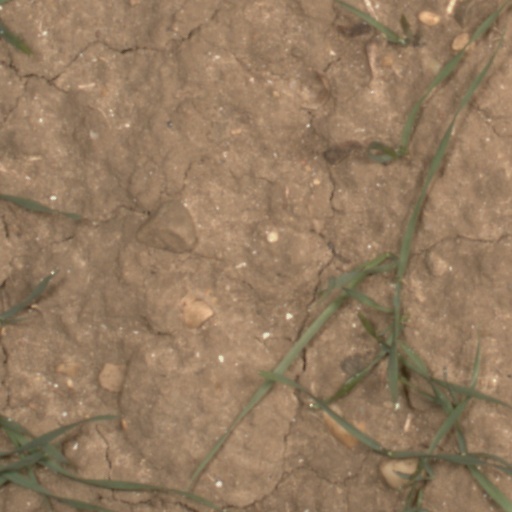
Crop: wheat